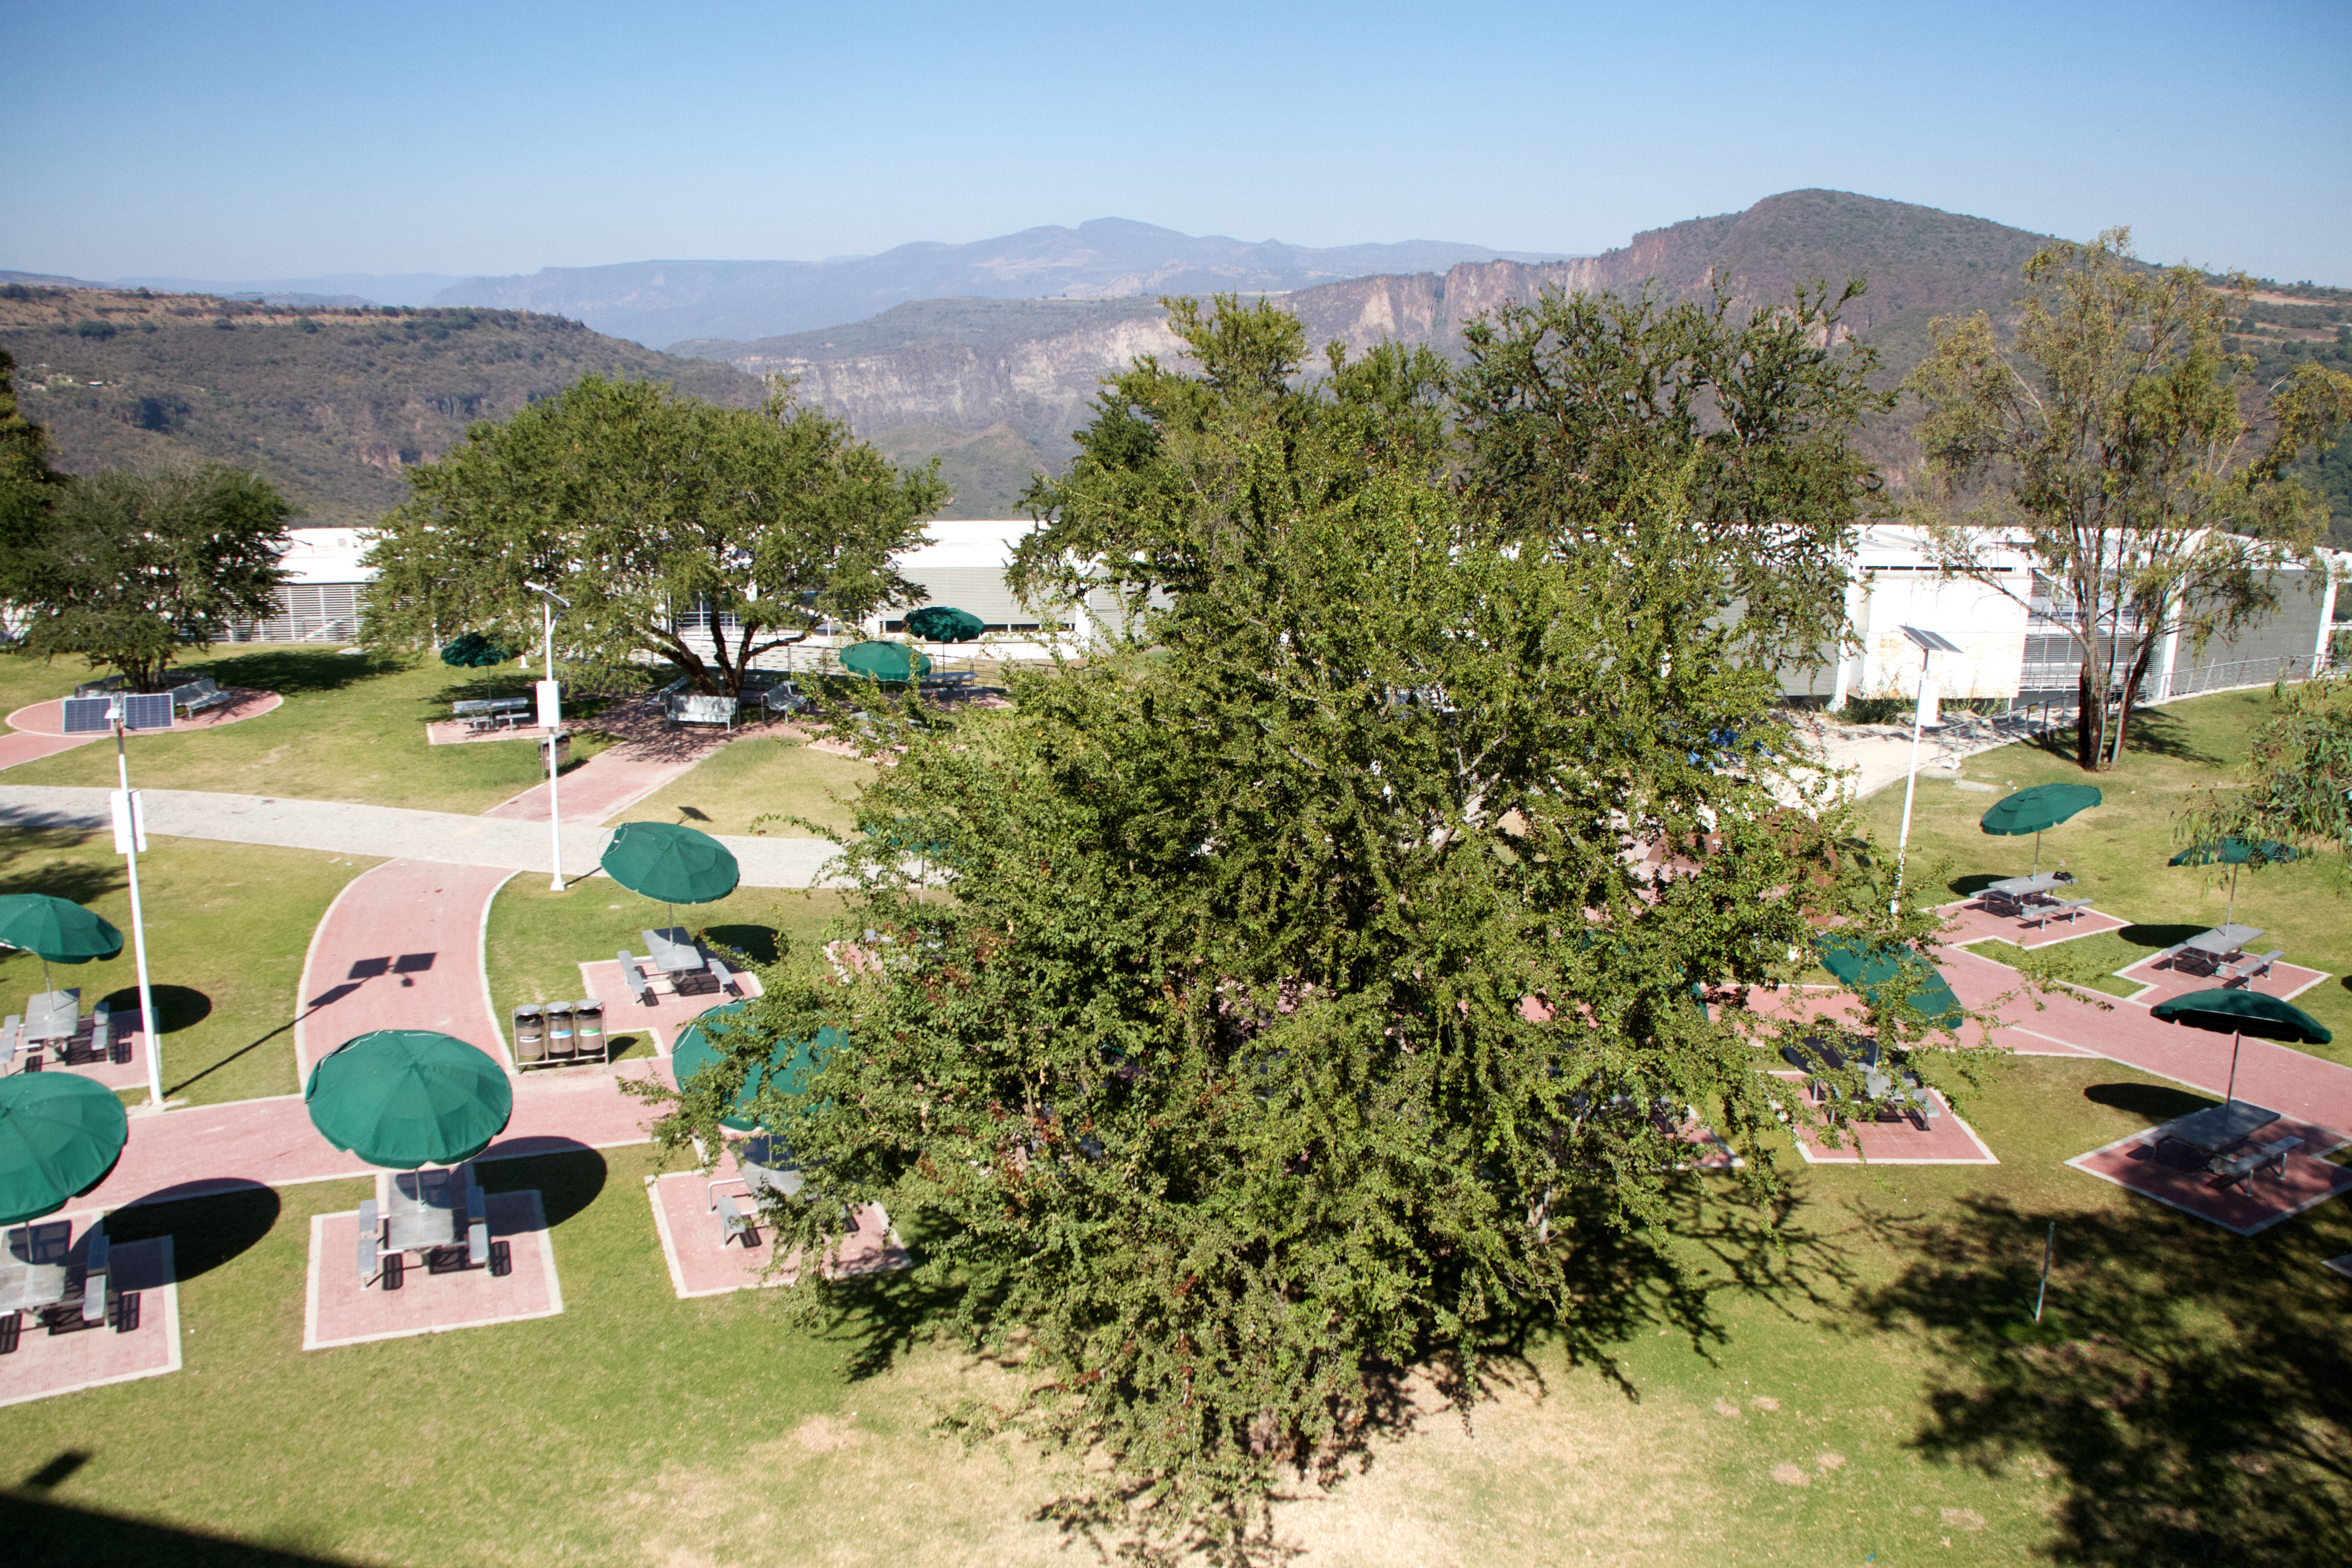
villa, village, property, camping, tourism, resort, estate, udgagora, ecosystem